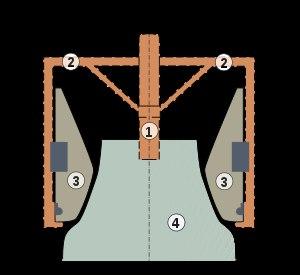
Les mines du Laurion sont d'anciennes mines de cuivre, de plomb mais surtout connues pour l'argent qu'elles ont produit. De nombreux vestiges en marquent encore le paysage de la pointe méridionale de l'Attique, entre Thorikos et le cap Sounion, à une cinquantaine de kilomètres au sud d'Athènes, en Grèce.